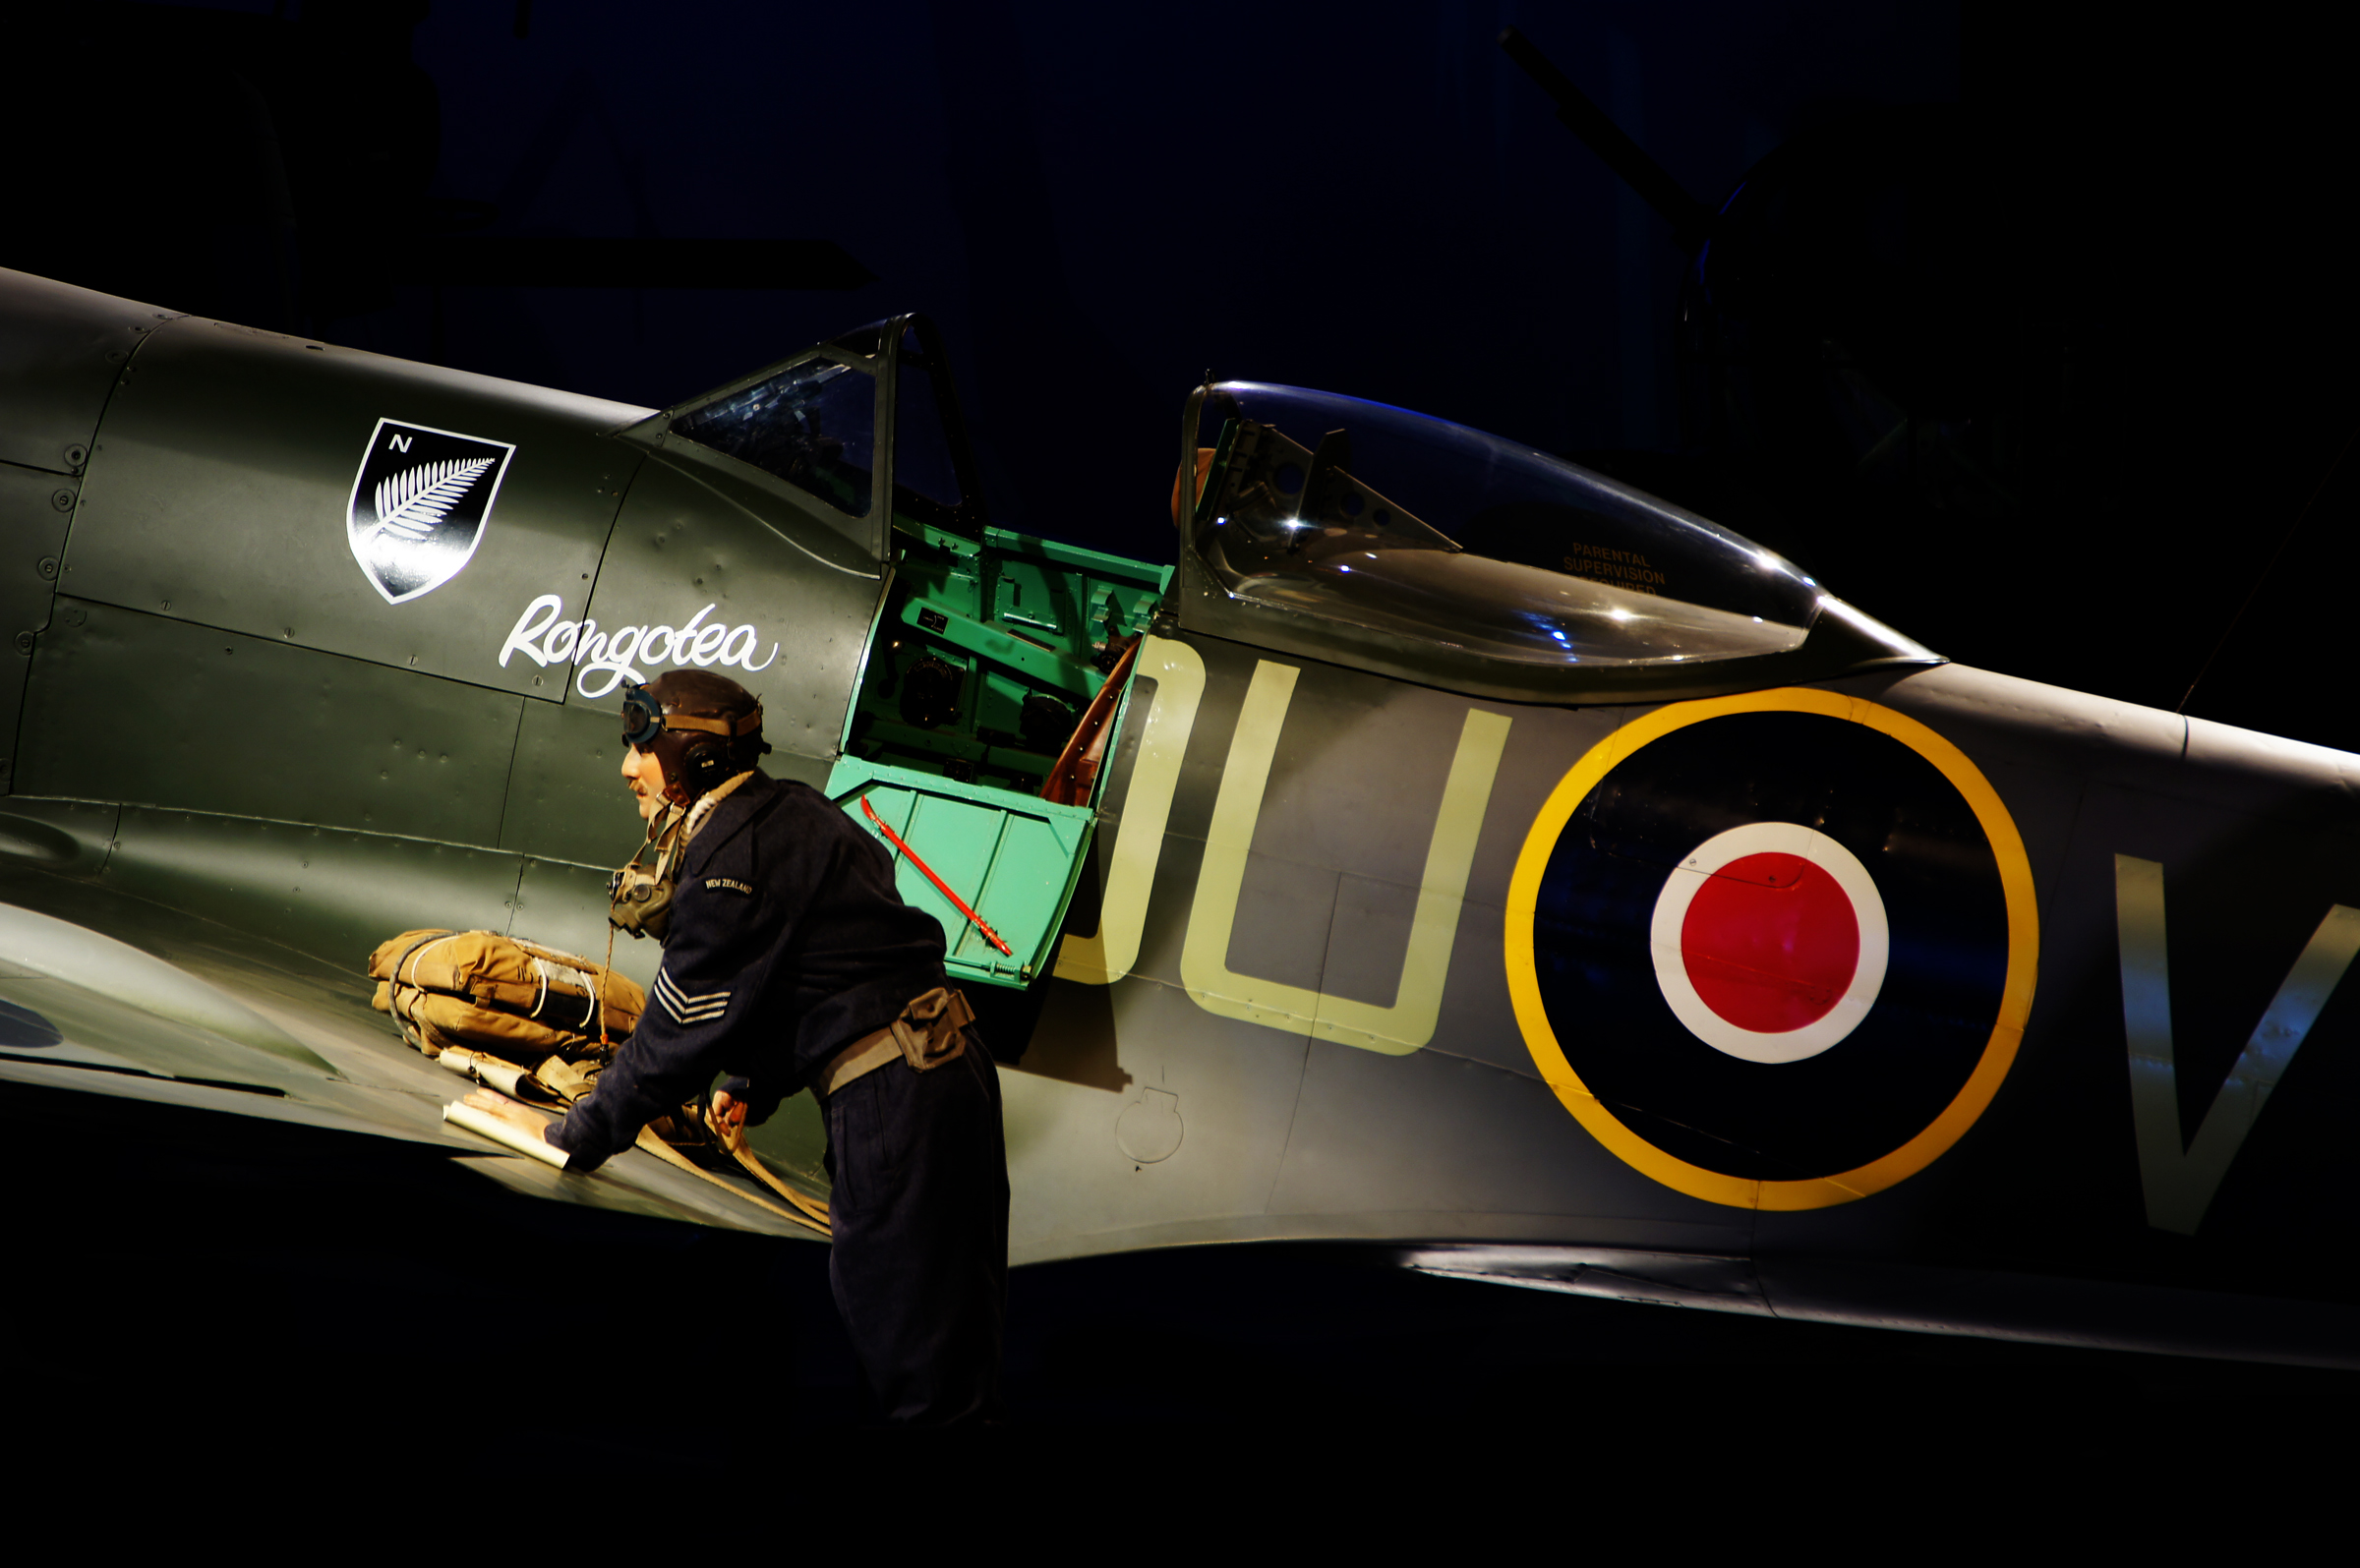
car, vehicle, aviation, sports car, race car, supercar, publicdomain, race track, fighteraircraftww2, screenshot, formula one, automobile make, automotive design, open wheel car